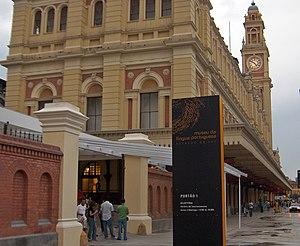
Le Musée de la langue portugaise ou la Gare da Luz de notre langue est un musée interactif brésilien sur la langue portugaise, situé à São Paulo dans l'édifice historique de la gare du quartier Bairro da Luz. Ce musée, financé par le ministère de la culture de l'État de São Paulo et la fondation Roberto Marinho, a coûté près de 37 millions de reais.